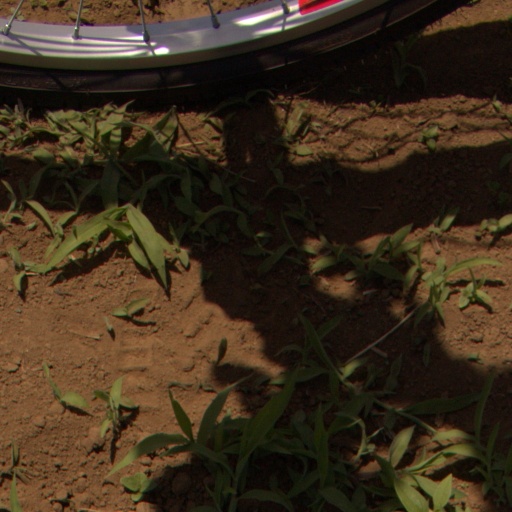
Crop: Jerusalem artichoke